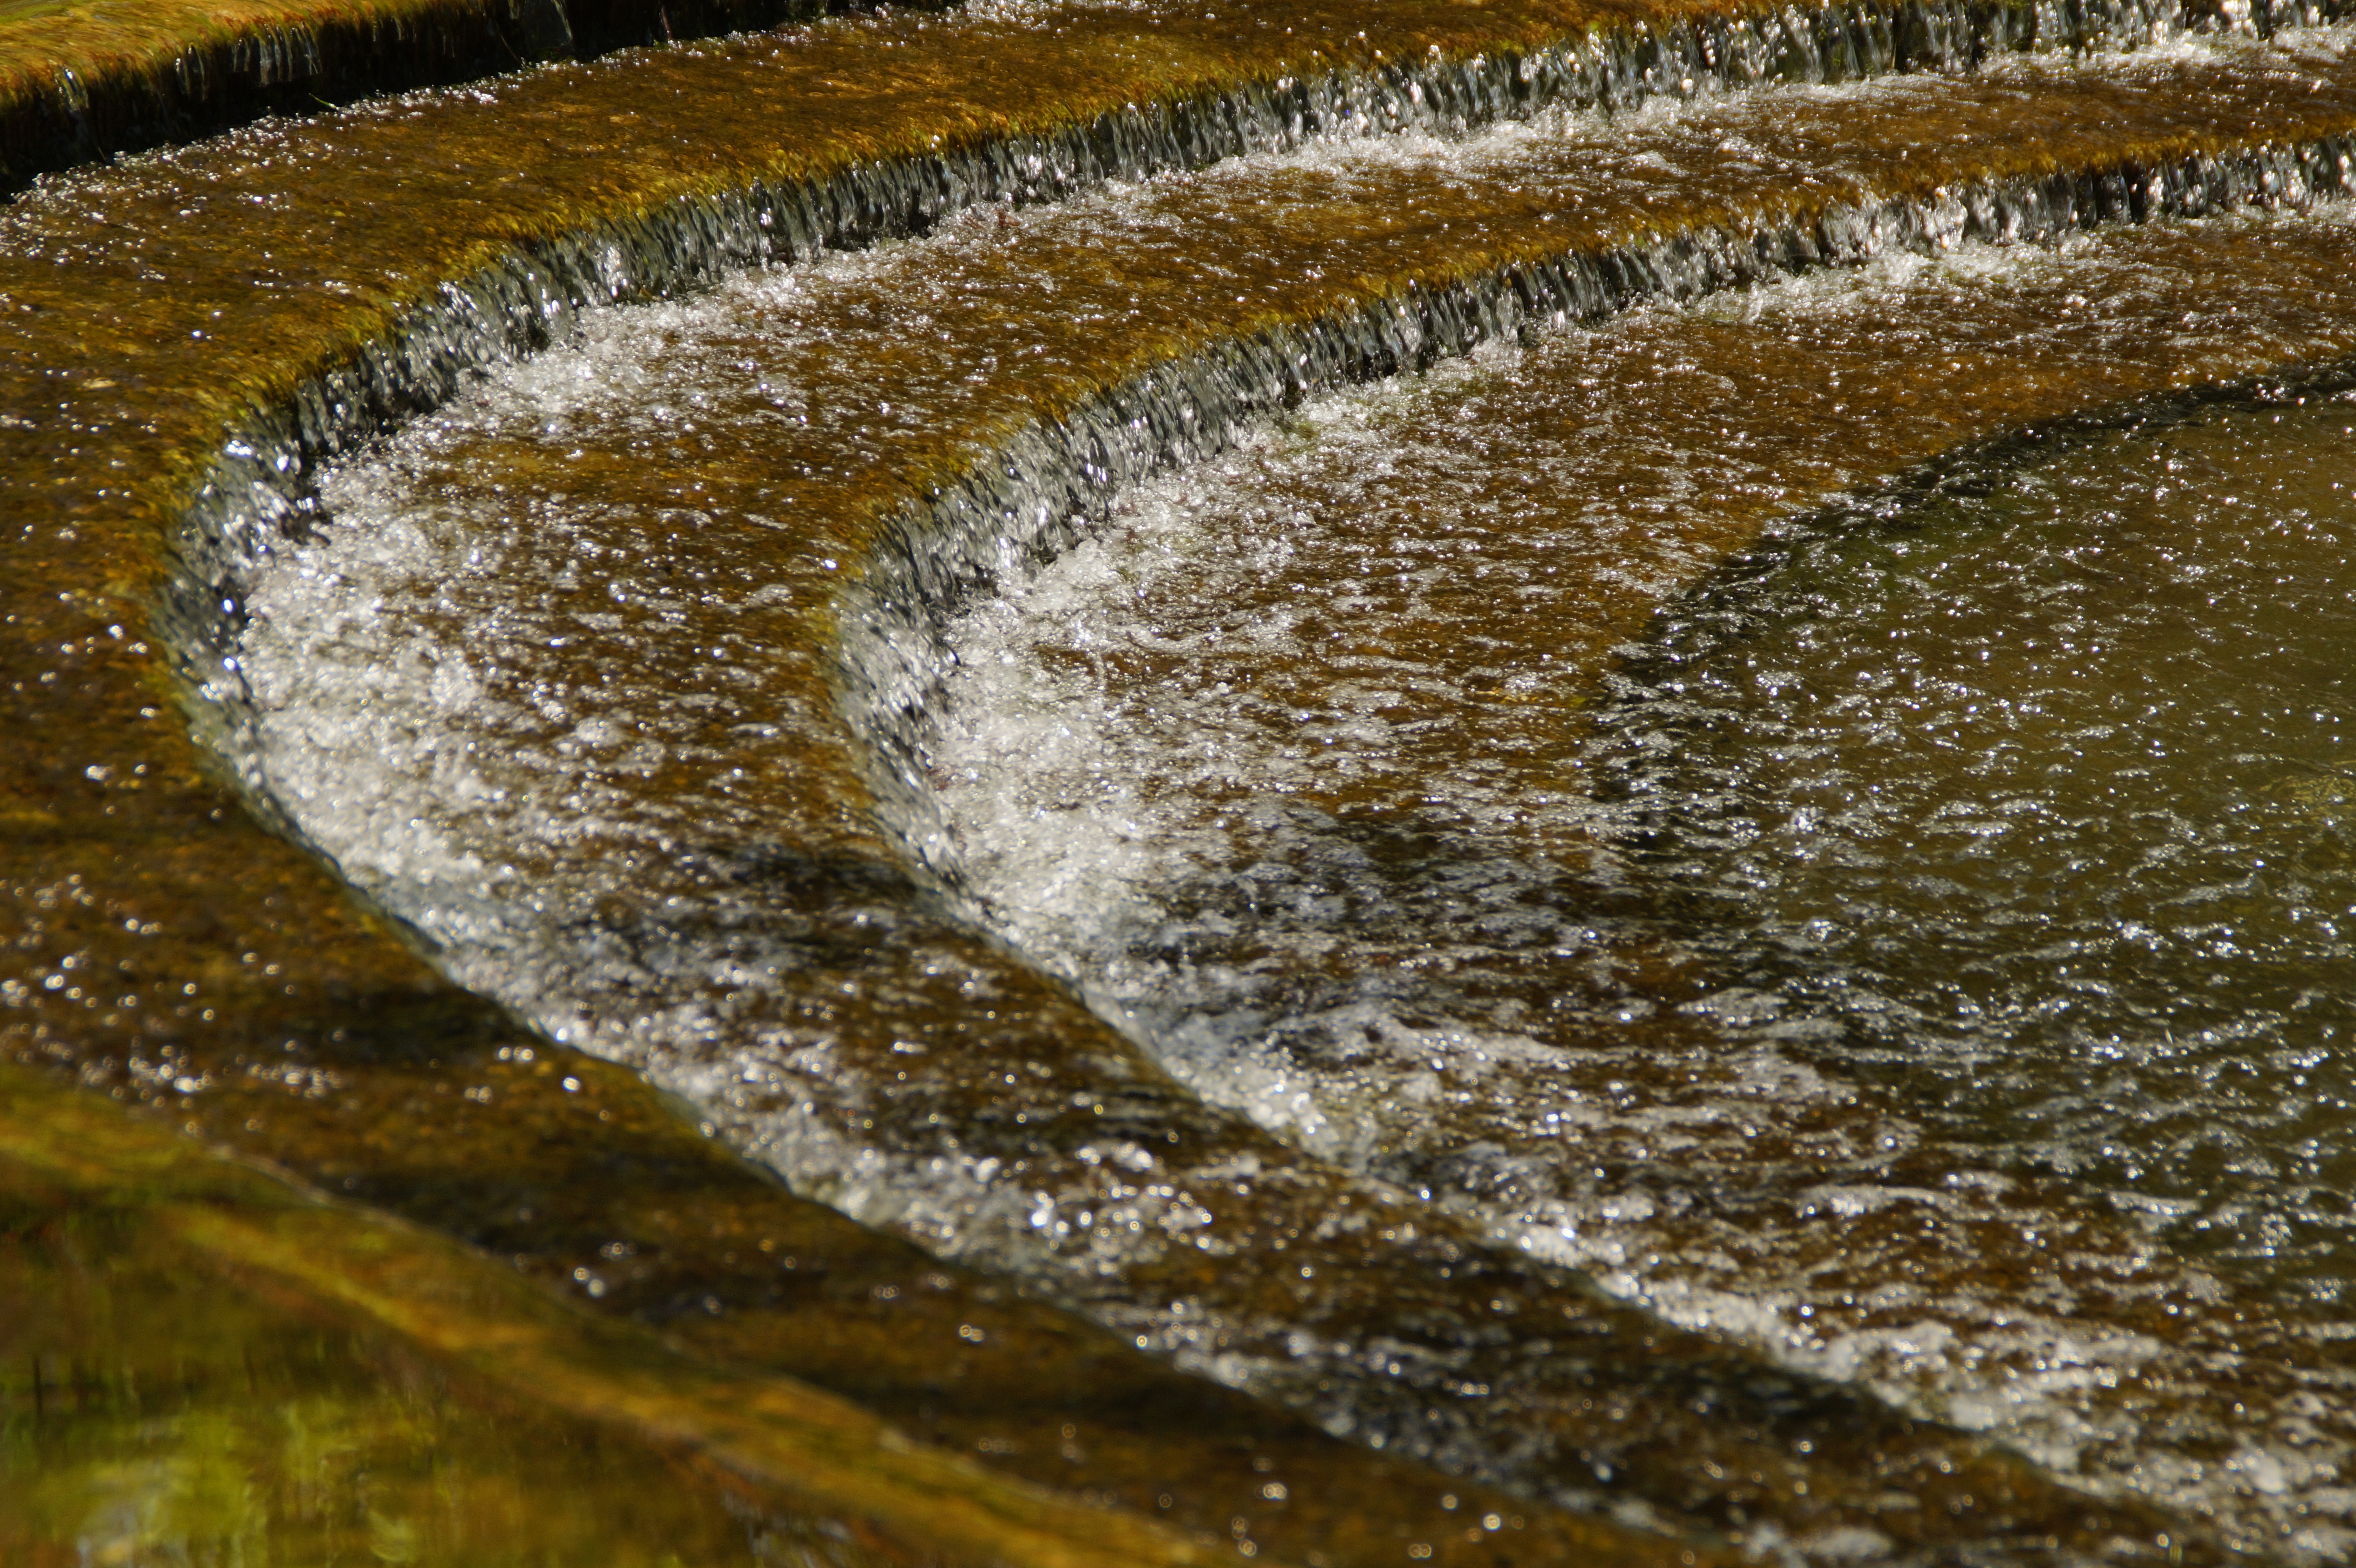
water, nature, sunlight, leaf, wave, lake, pond, wildlife, stream, flow, reflection, park, waterway, wetland, water feature, edges, water basin, water staircase, analgesic